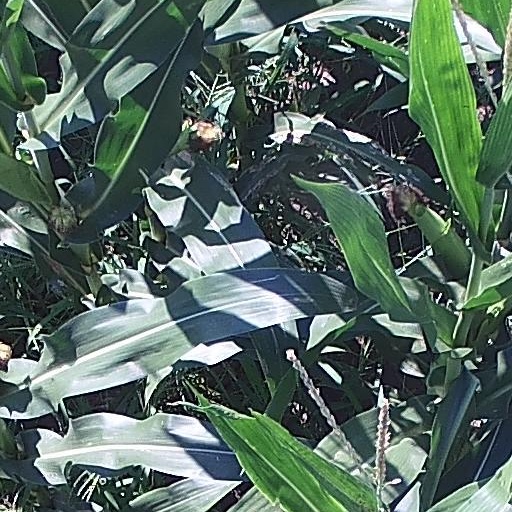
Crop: maize; corn